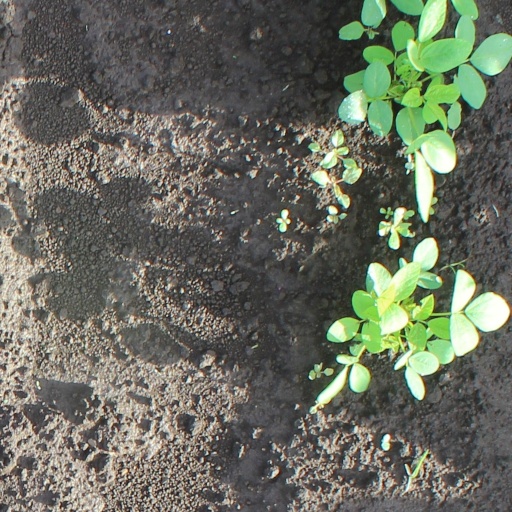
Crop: soybean